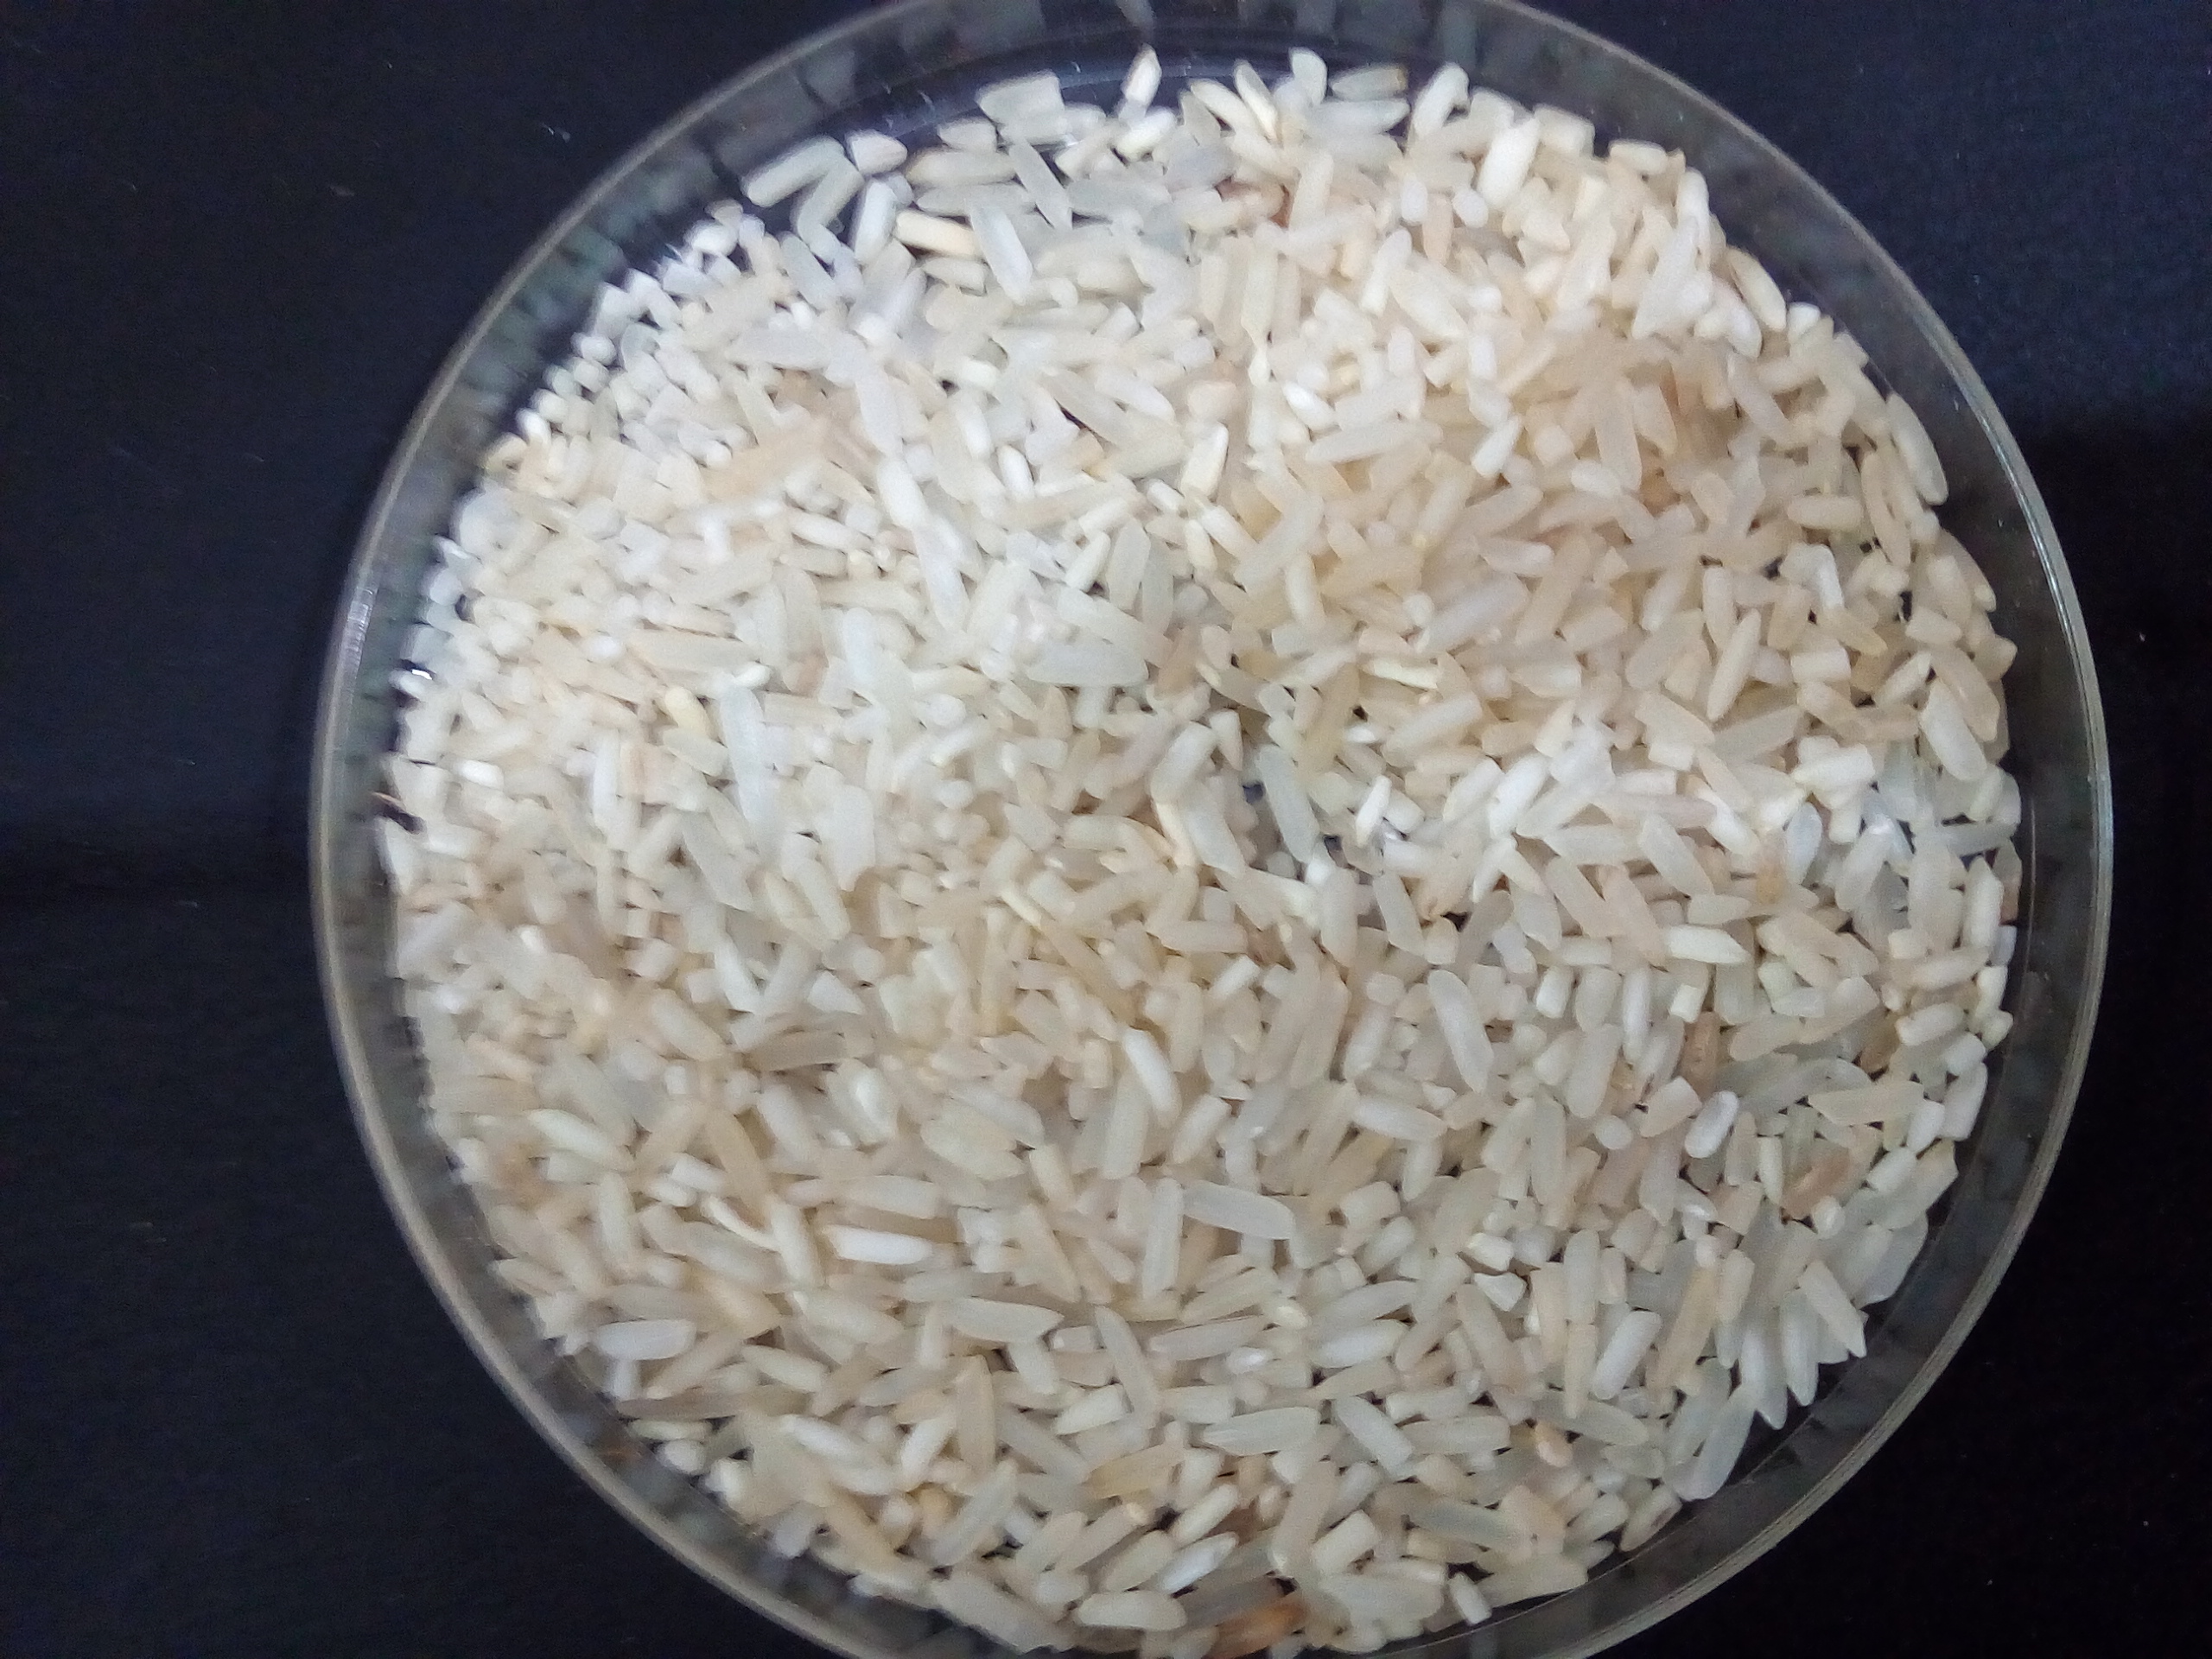
Rice seed variety: Unknown